Schloss Köthen

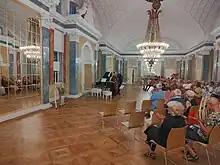
Opening concert of the Abel Fest at the Spiegelsaal, 2023

The Spiegelsaal is used for events, such as the biennial Bach festival and the Abel Fest, first held in 2023 to celebrate the tercentenary of Carl Friedrich Abel. The gambist and composer was born in Köthen and worked mostly in London.